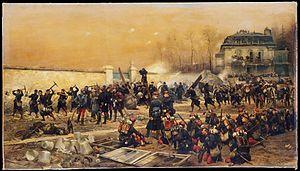
Édouard Detaille, né le 5 octobre 1848 à Paris, où il est mort le 24 décembre 1912, est un peintre et illustrateur français.